Lillian Lawrence

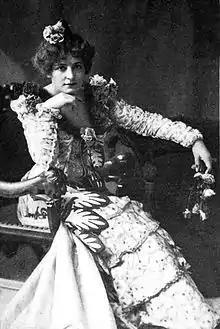
Lawrence in 1899

Lillian Lawrence (February 17, 1868 – May 7, 1926) was an American theatre and silent film actress. Her daughter Ethel Grey Terry was also an actress.